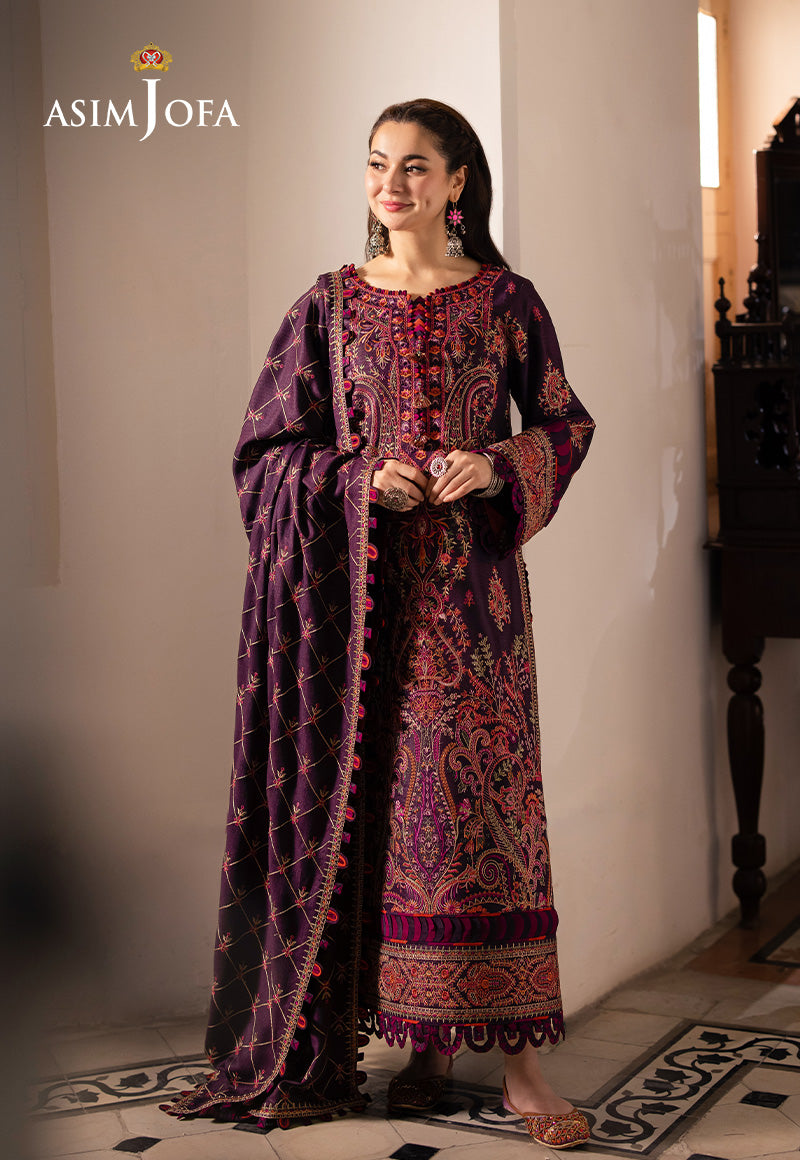
purple mujra suit with dupatta